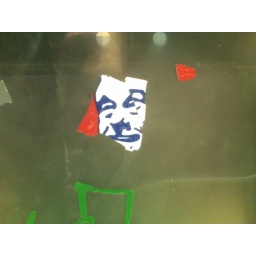
I found it on a free newspaper box in Berkeley.